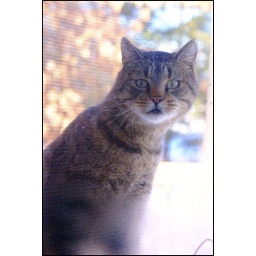
Rambo, looking in the kitchen window